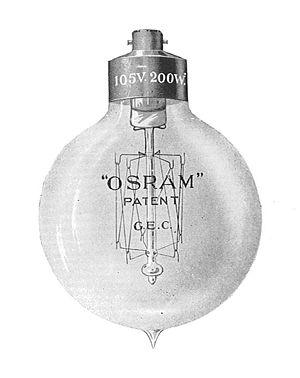
Osram est une entreprise allemande spécialisée dans la production de LED, de lampes. Ancienne filiale de Siemens, elle est la seconde entreprise de son secteur, derrière Philips.